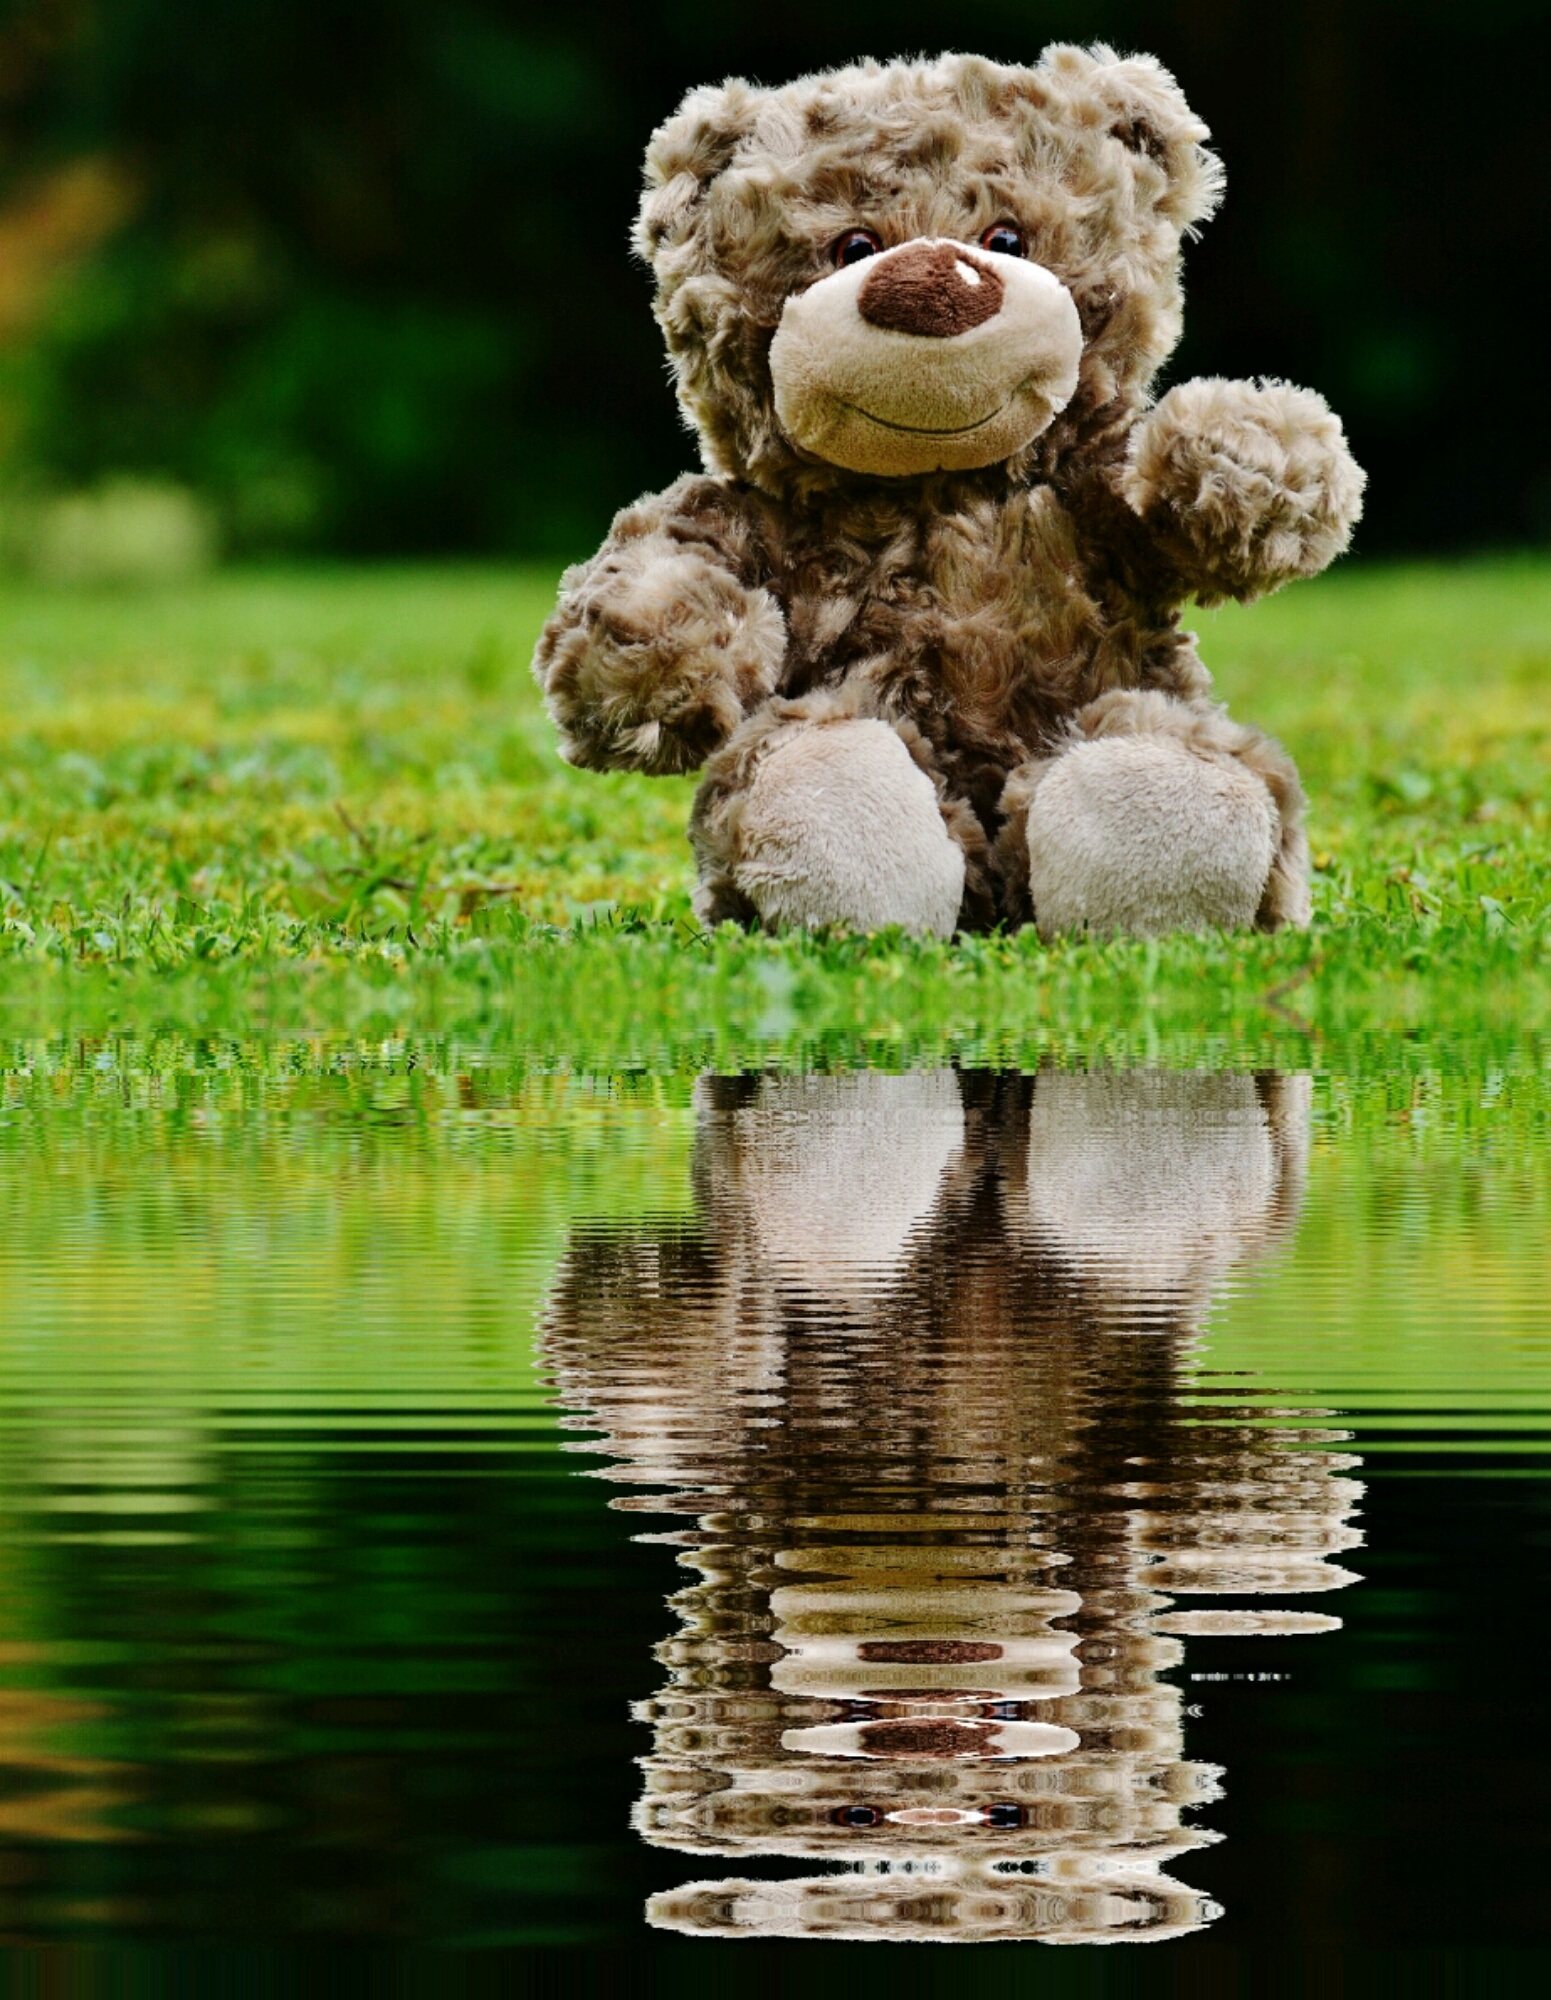
water, sweet, flower, cute, child, teddy bear, bank, toys, bears, stuffed animal, cuddly, mirroring, teddy, soft toy